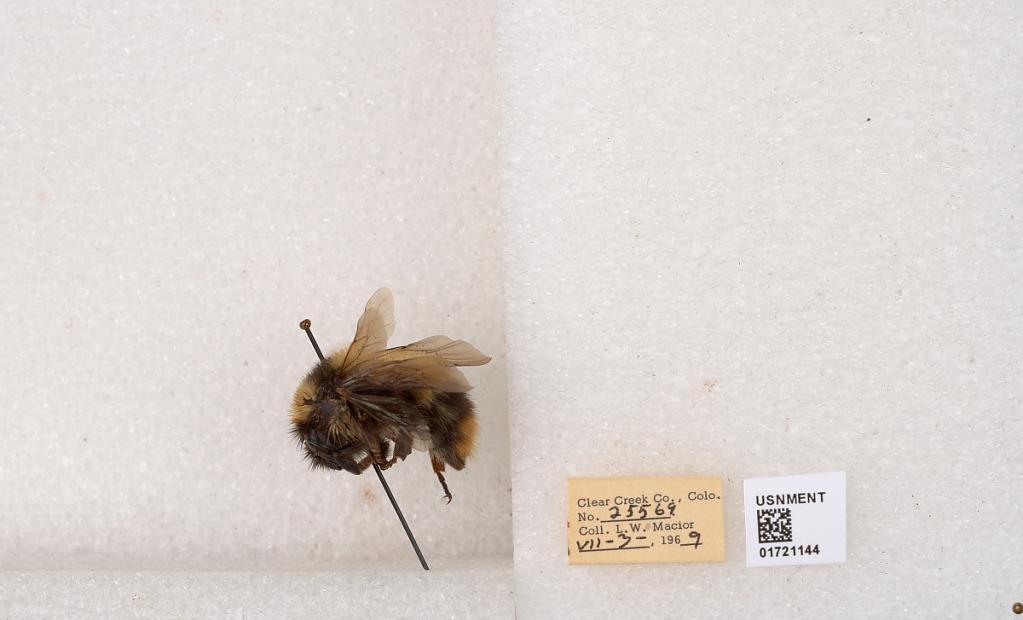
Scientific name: Bombus kirbyellus
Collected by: L. Macior
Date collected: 1969-7-3
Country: United States
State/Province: Colorado
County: Clear Creek
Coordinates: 39.6891, -105.644